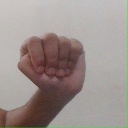
अक्षर: ठ